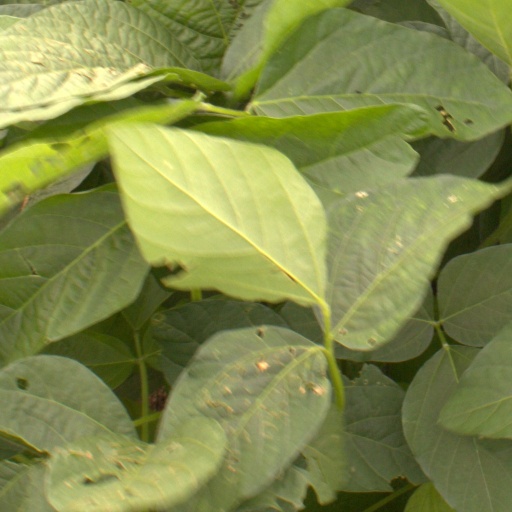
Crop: soybean